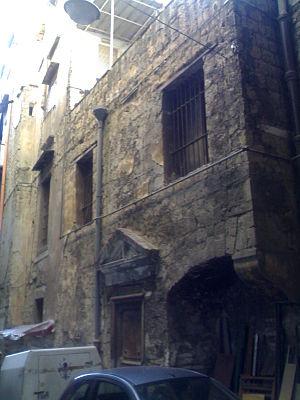
La chapelle du Palazzo Troiano Spinelli di Laurino est une chapelle du centre historique de Naples qui fait partie du palazzo Spinelli di Laurino.